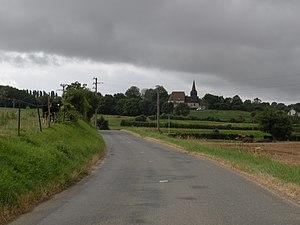
Hanvoile est une commune française située dans le département de l'Oise en région Hauts-de-France.